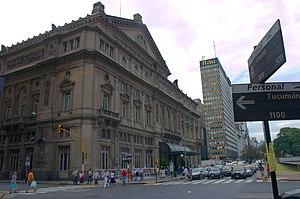
La Plaza Lavalle ou Place Lavalle est une des places principales de la ville de Buenos Aires, capitale de l'Argentine.